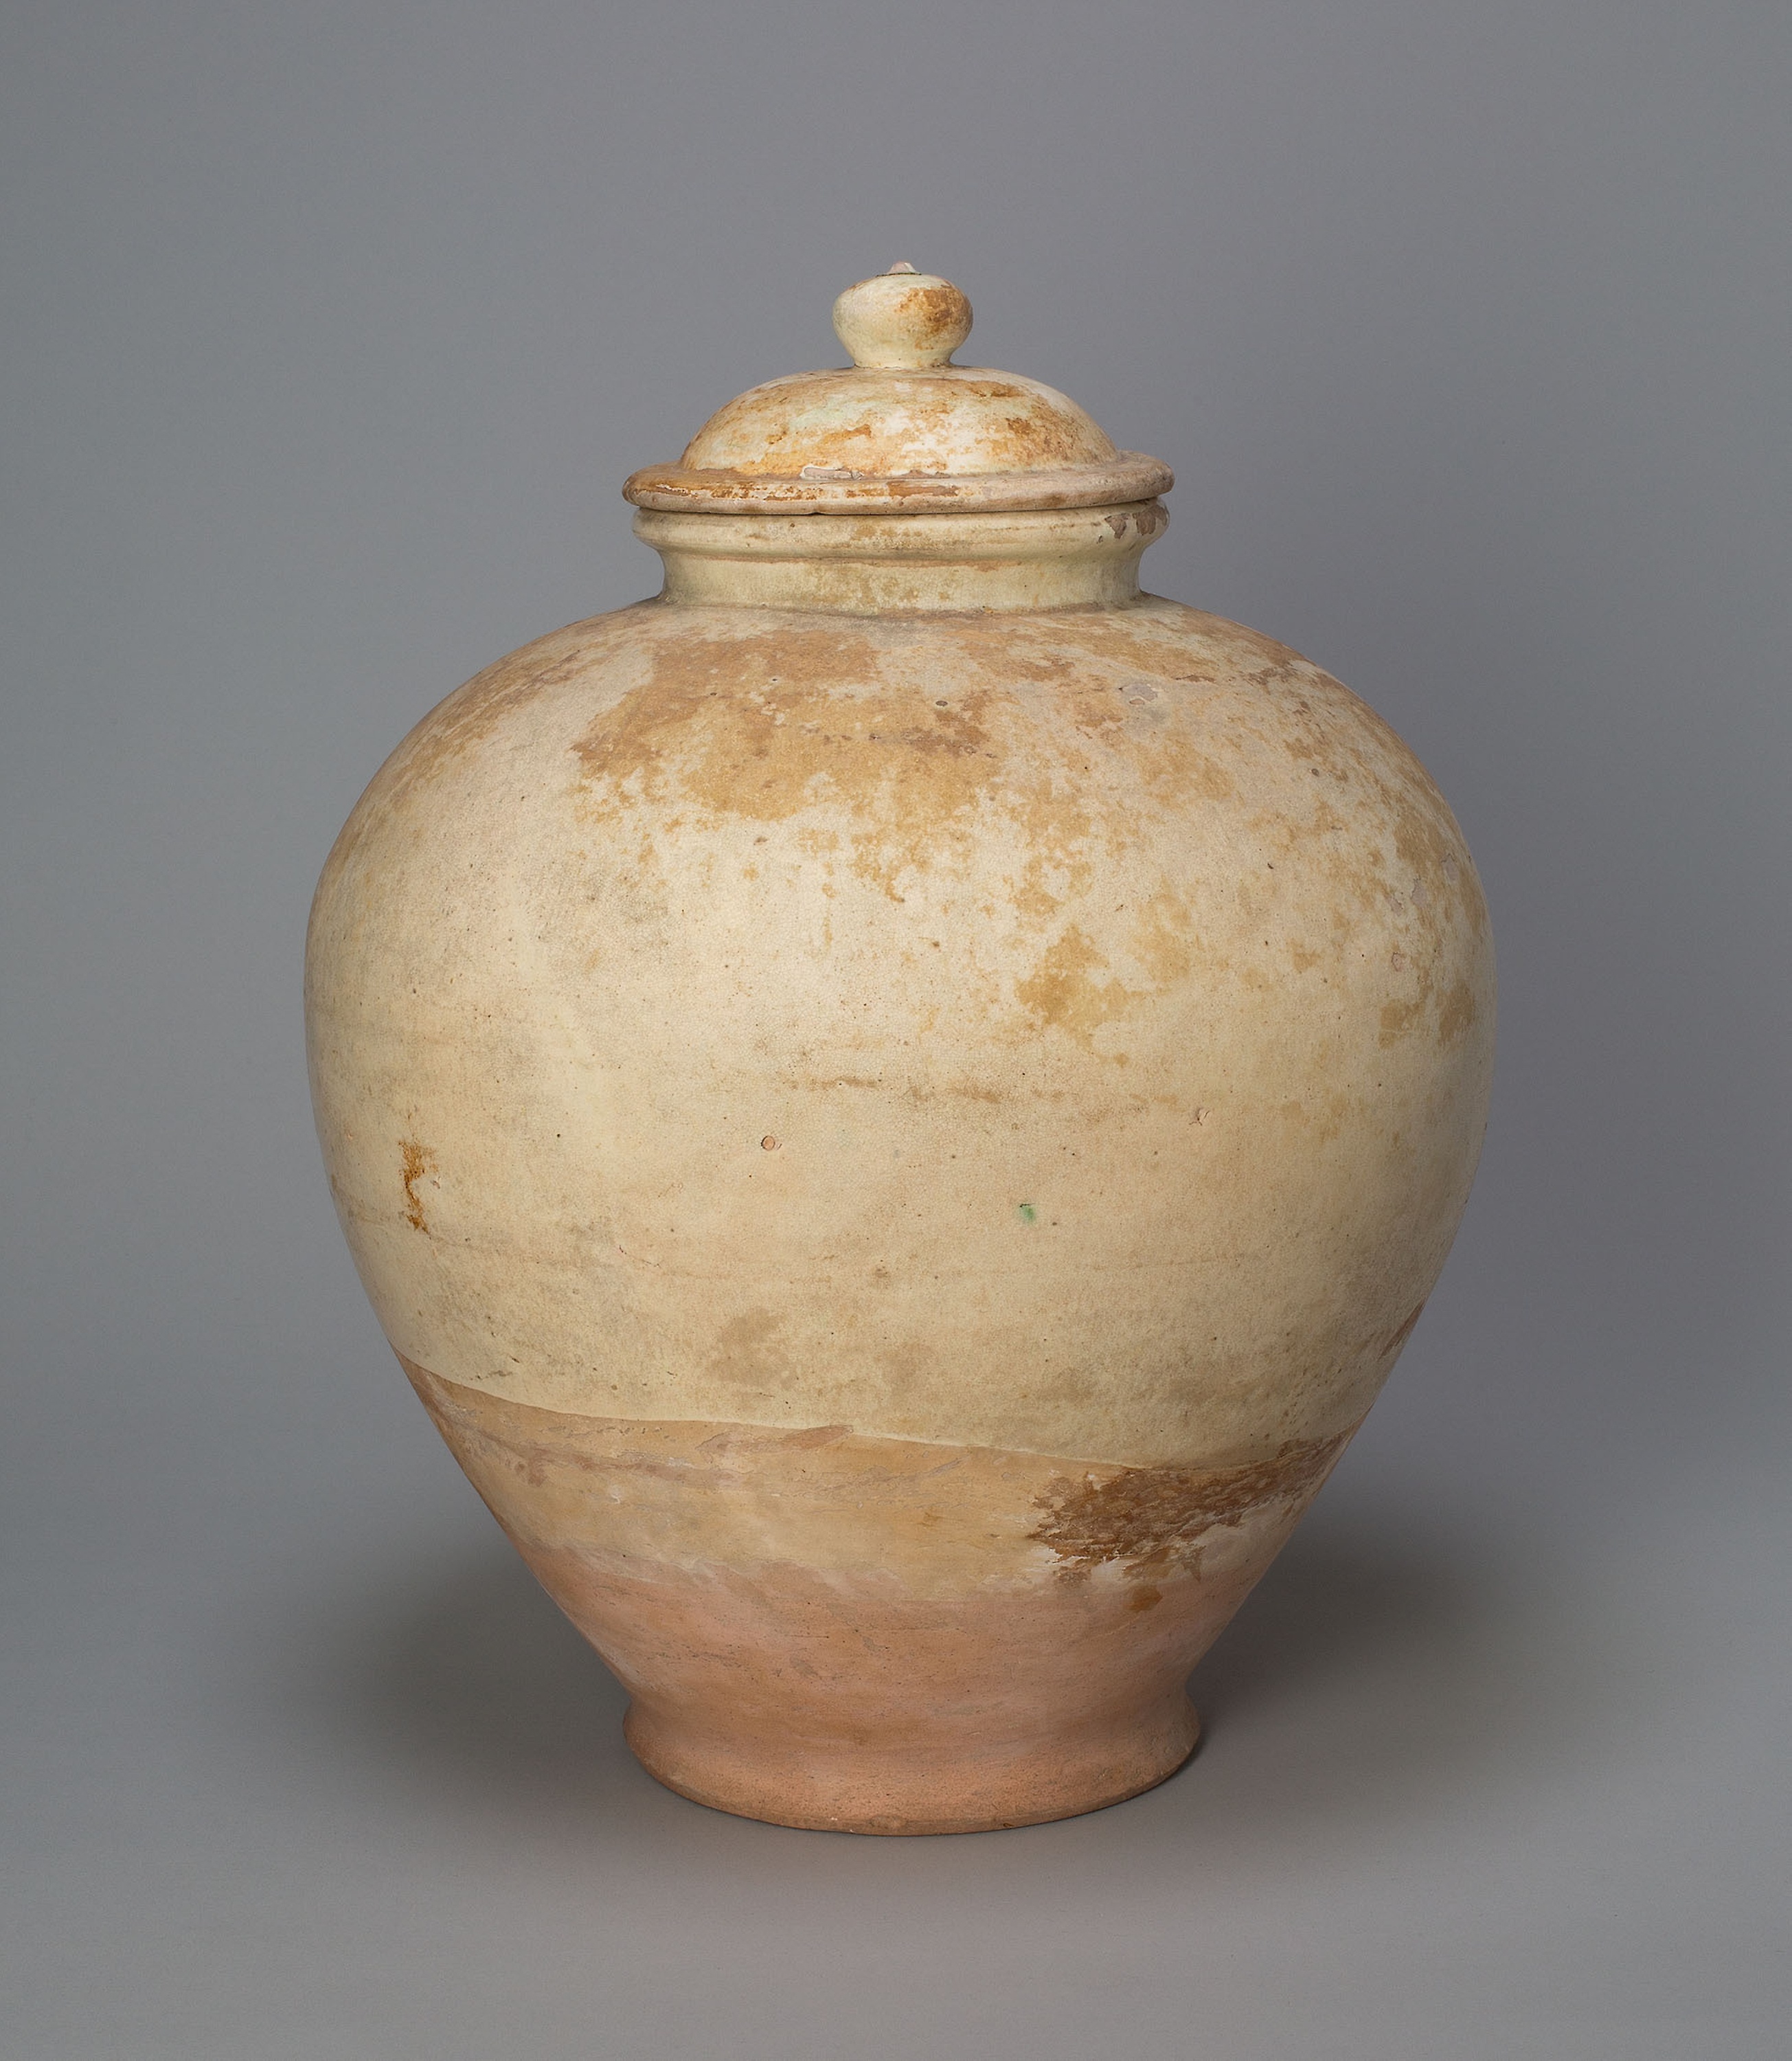
earthenware, urn, ceramic, artifact, pottery, vase, porcelain, art, serveware, lid, beige, crock, antique